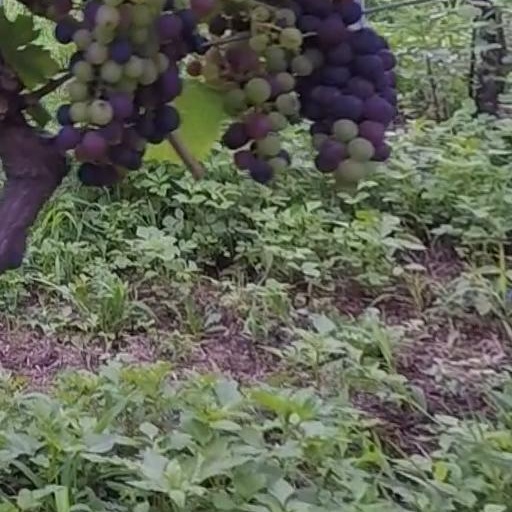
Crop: grape